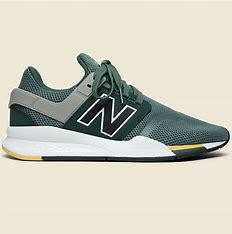
Brand: New
Model: Balance 247